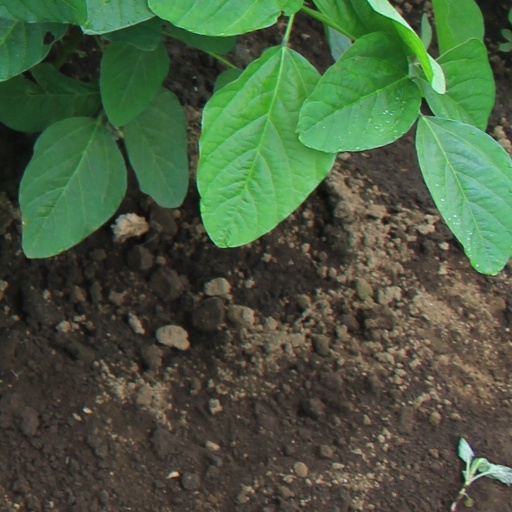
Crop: soybean